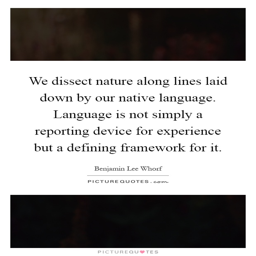
we dissect nature along lines laid down by our native language .